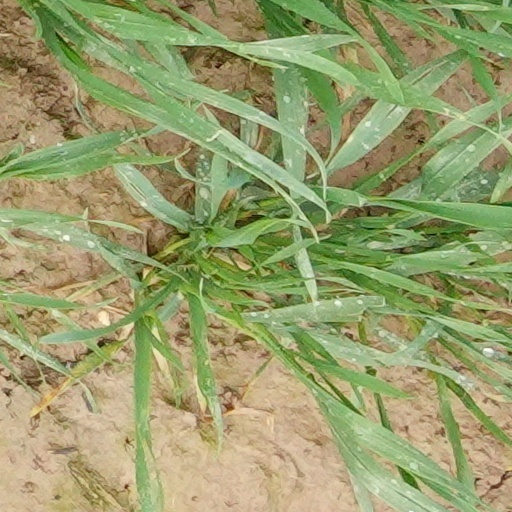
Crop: wheat